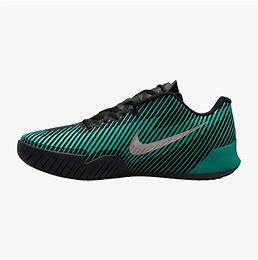
Brand: Nike
Model: Court Air Zoom Vapor 11